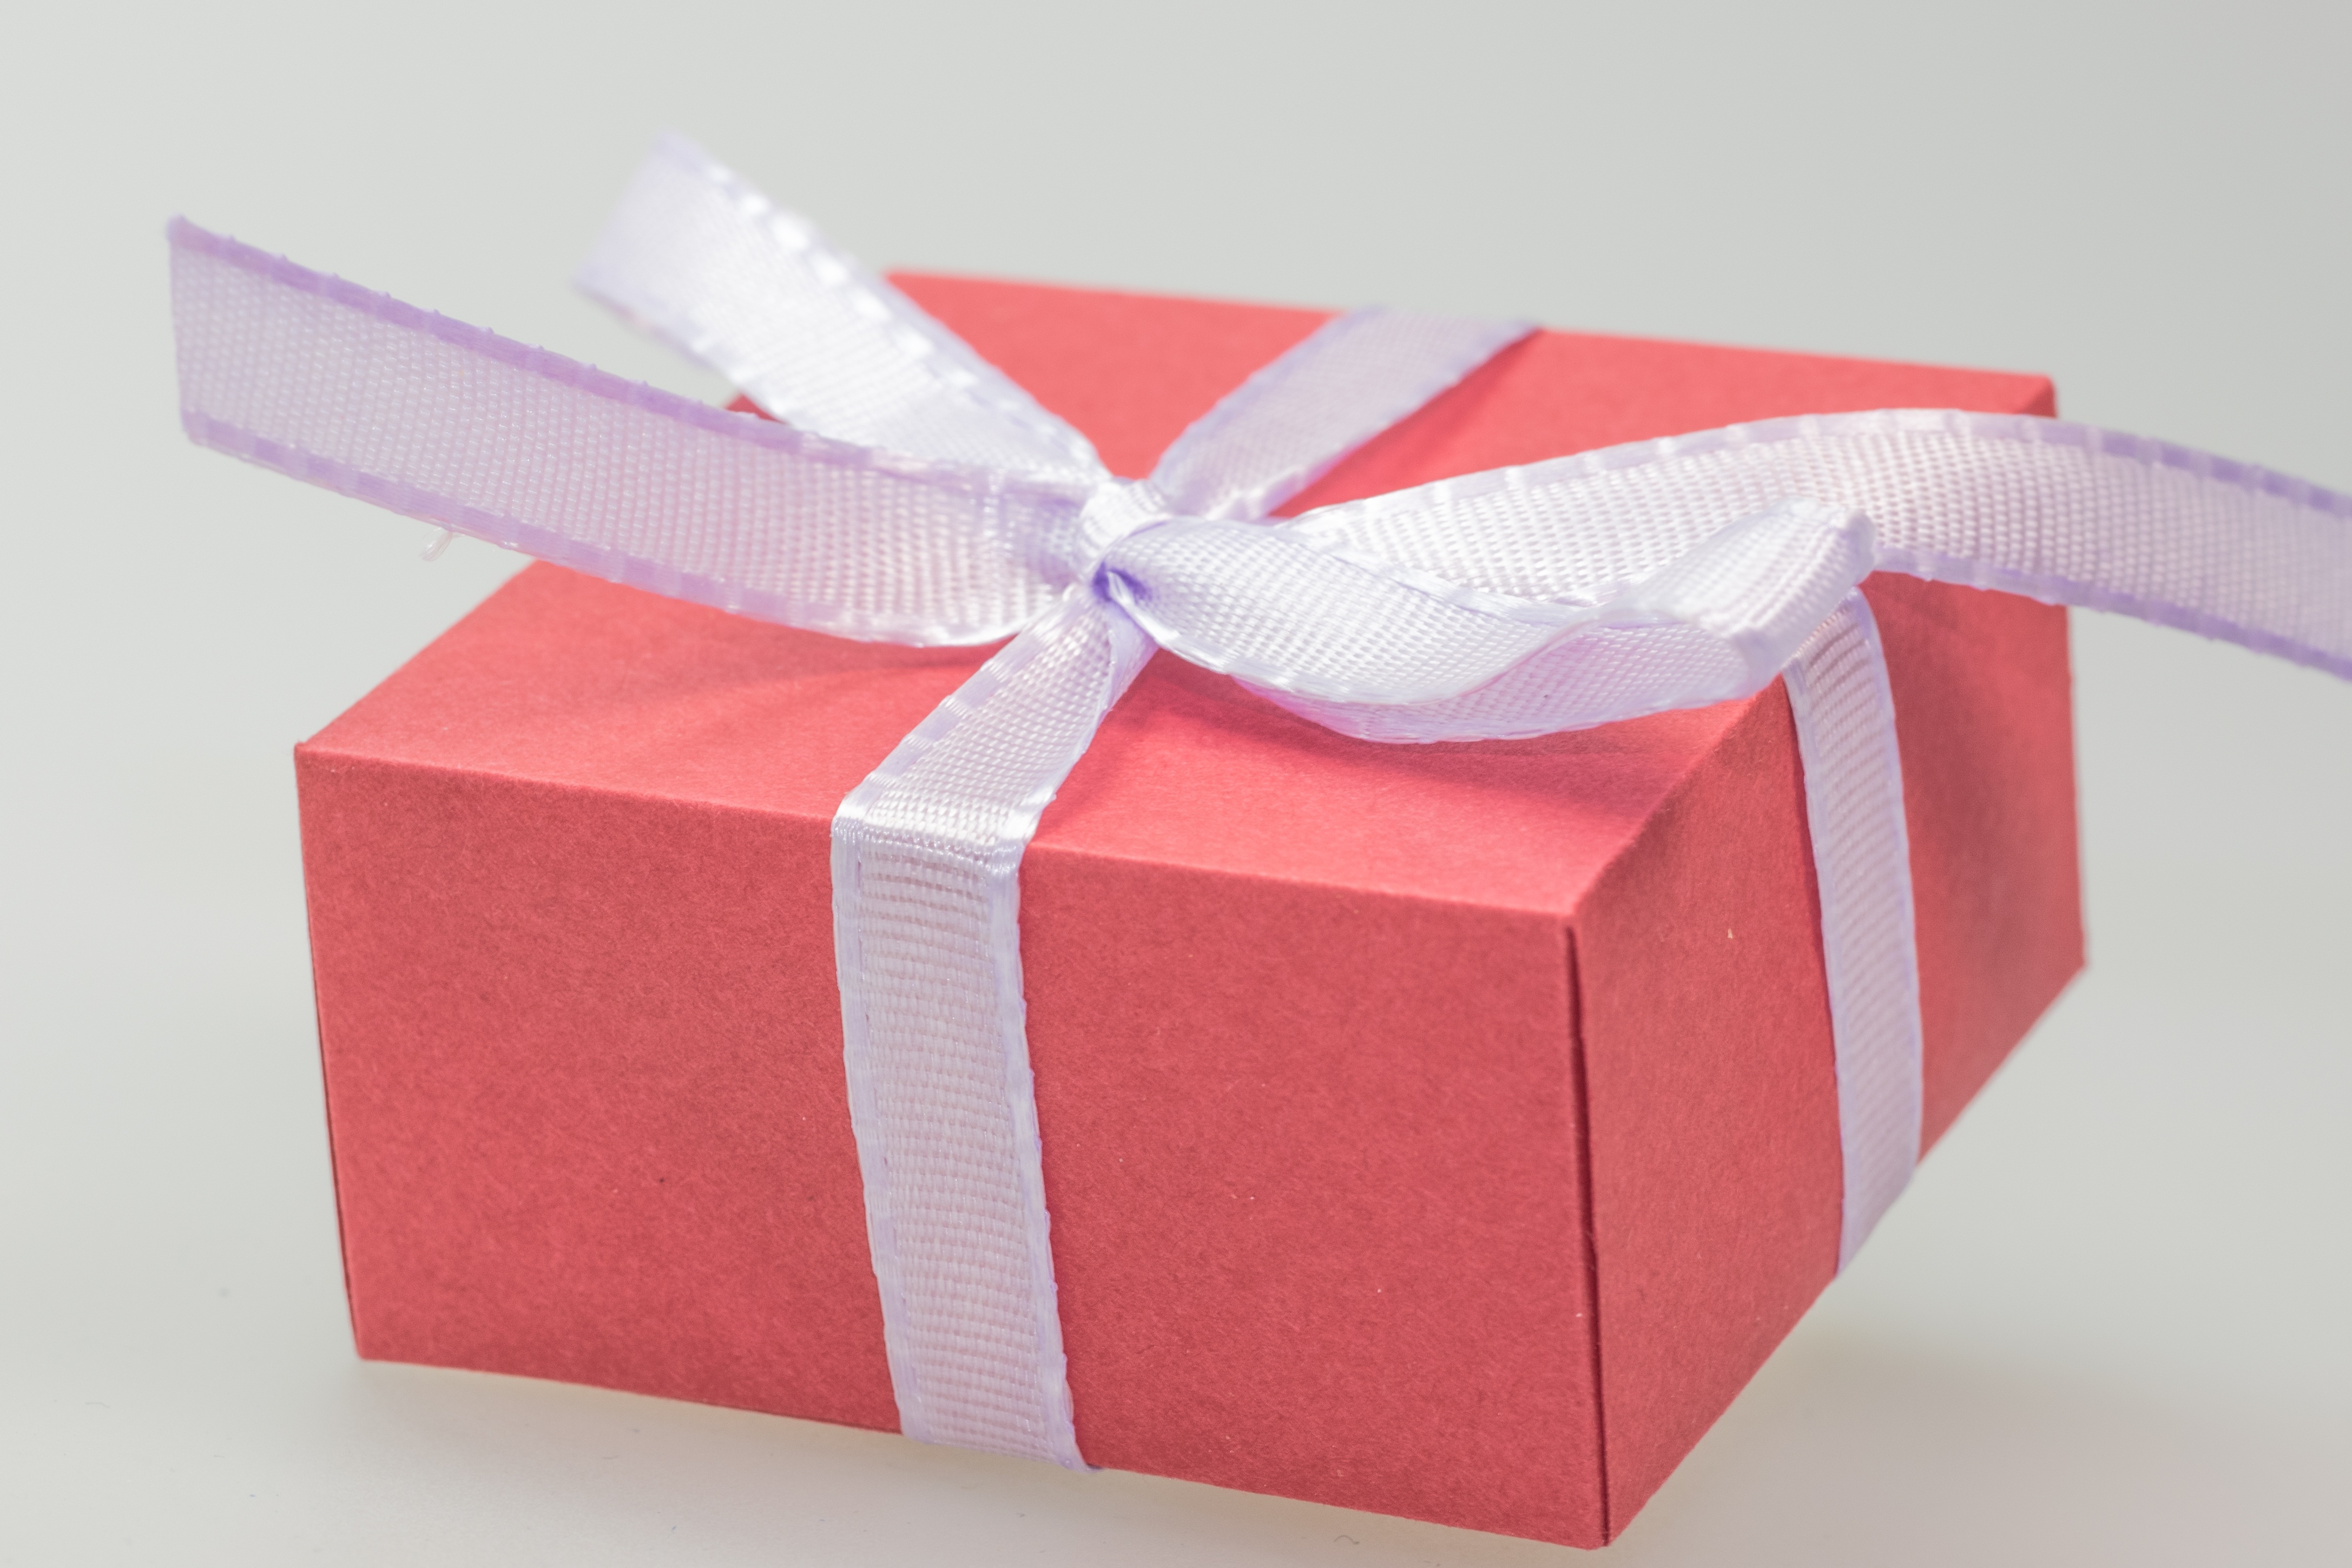
petal, gift, decoration, color, box, colorful, pink, christmas, paper, package, advent, christmas decoration, gifts, joy, birthday, loop, made, packed, give, surprise, gift packaging, mother's day, children's birthday, packet loop